Ptolemy XII Auletes

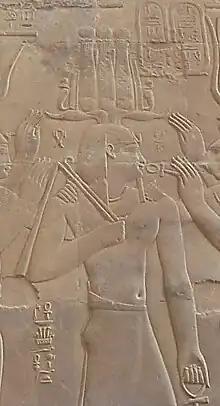

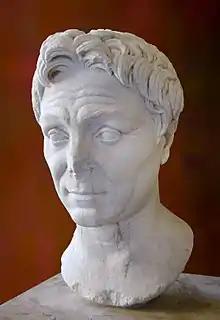

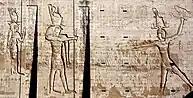

When Ptolemy X had died in 88 BC, his will had left Egypt to Rome in the event that he had no surviving heirs. Although the Romans had not acted on this, the possibility that they might forced the following Ptolemies to adopt a careful and respectful policy towards Rome. Ptolemy XII continued this pro-Roman policy in order to protect himself and secure his dynasty's fate. Egypt came under increasing Roman pressure nevertheless. In 65 BC, the Roman censor, Marcus Licinius Crassus proposed that Rome annex Egypt. This proposal failed in the face of opposition from Quintus Lutatius Catulus and Cicero. In light of this crisis, however, Ptolemy XII began to expend significant resources on bribing Roman politicians to support his interests. In 63 BC, when Pompey was reorganising Syria and Anatolia following his victory in the Third Mithridatic War, Ptolemy sought to form a relationship with Pompey by sending him a golden crown. Ptolemy also provided pay and maintenance for 8,000 cavalry to Pompey for his war with Judaea. He also asked Pompey to come to Alexandria and help to put down a revolt which had apparently broken out in Egypt; Pompey refused.